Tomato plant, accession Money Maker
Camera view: tilt-top (135 deg); turntable rotation: 0 degrees
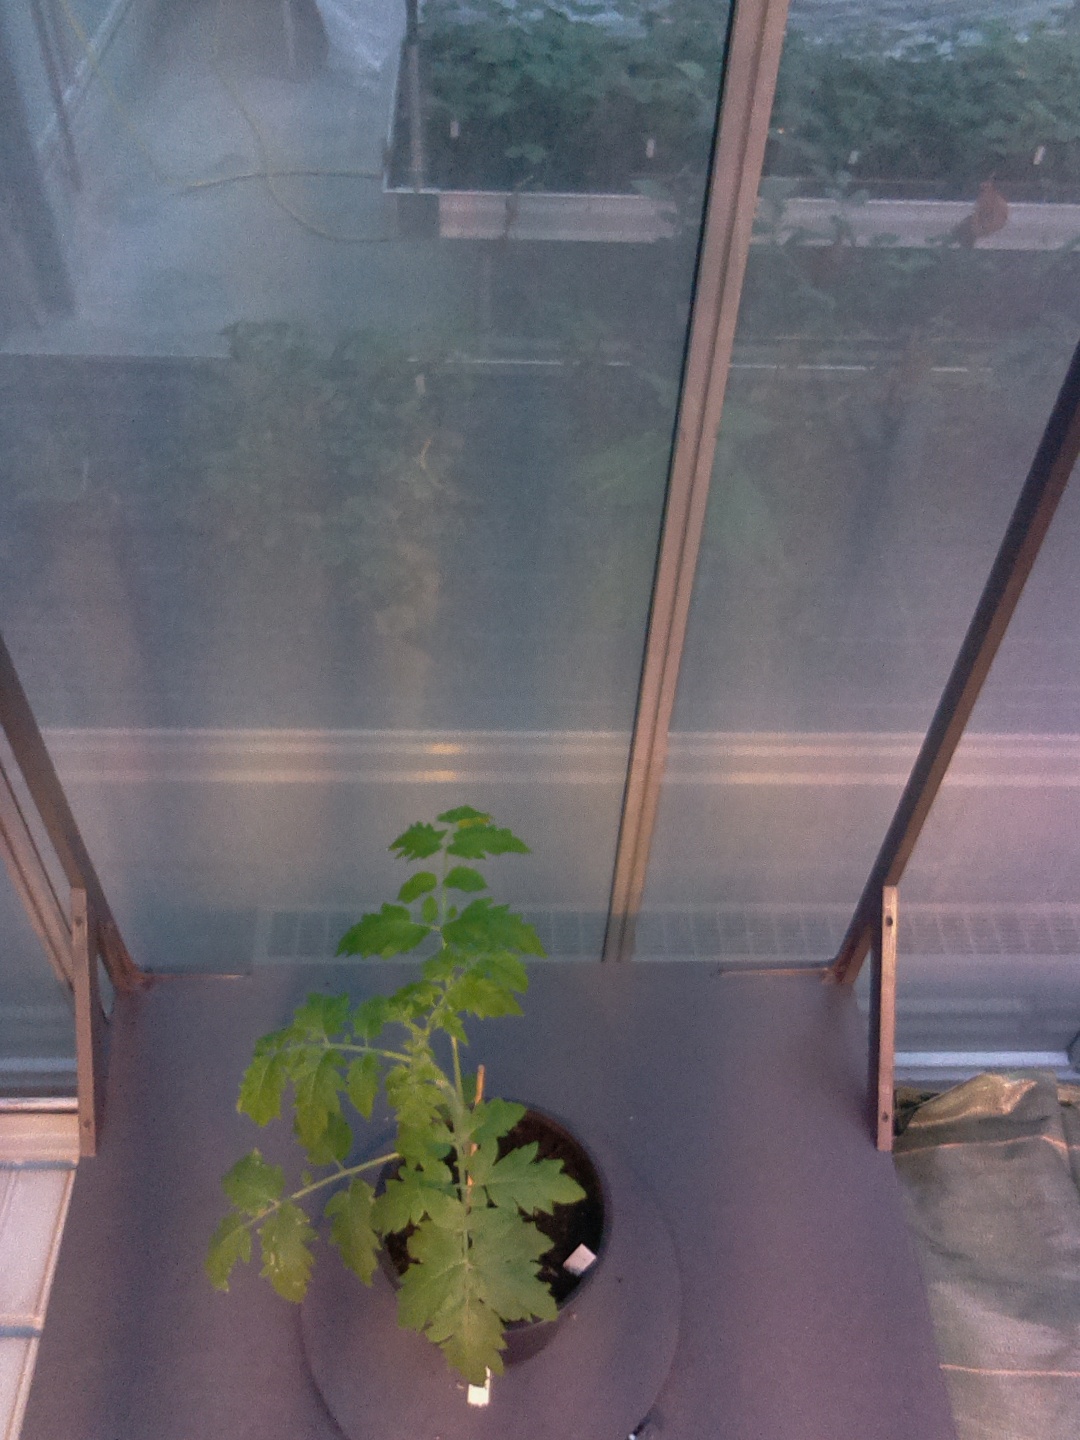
BBCH growth stage 13: 6 of true leaves visible